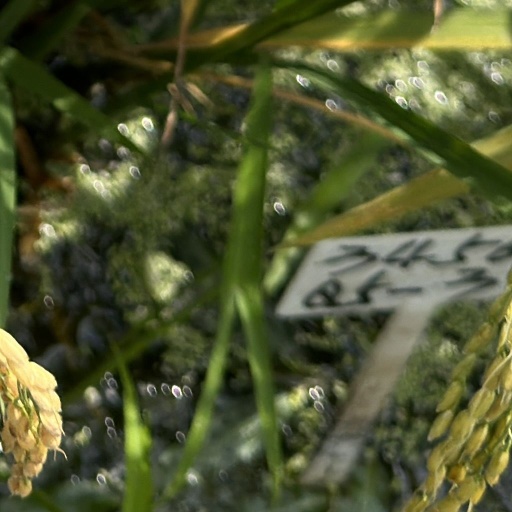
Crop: rice